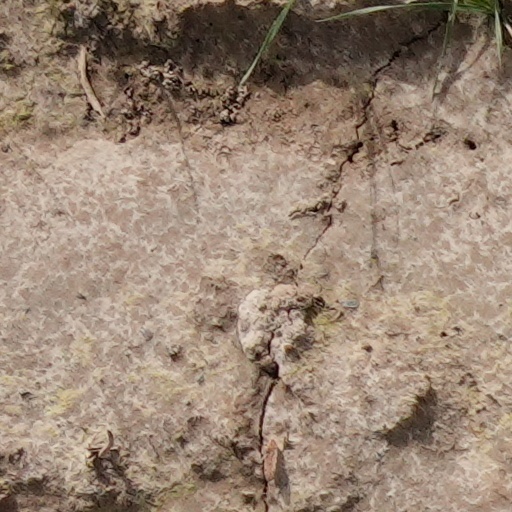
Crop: wheat